Ville-en-Blaisois

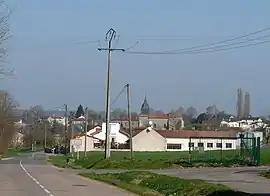
A general view of Ville-en-Blaisois

Ville-en-Blaisois is a commune in the Haute-Marne department in north-eastern France.